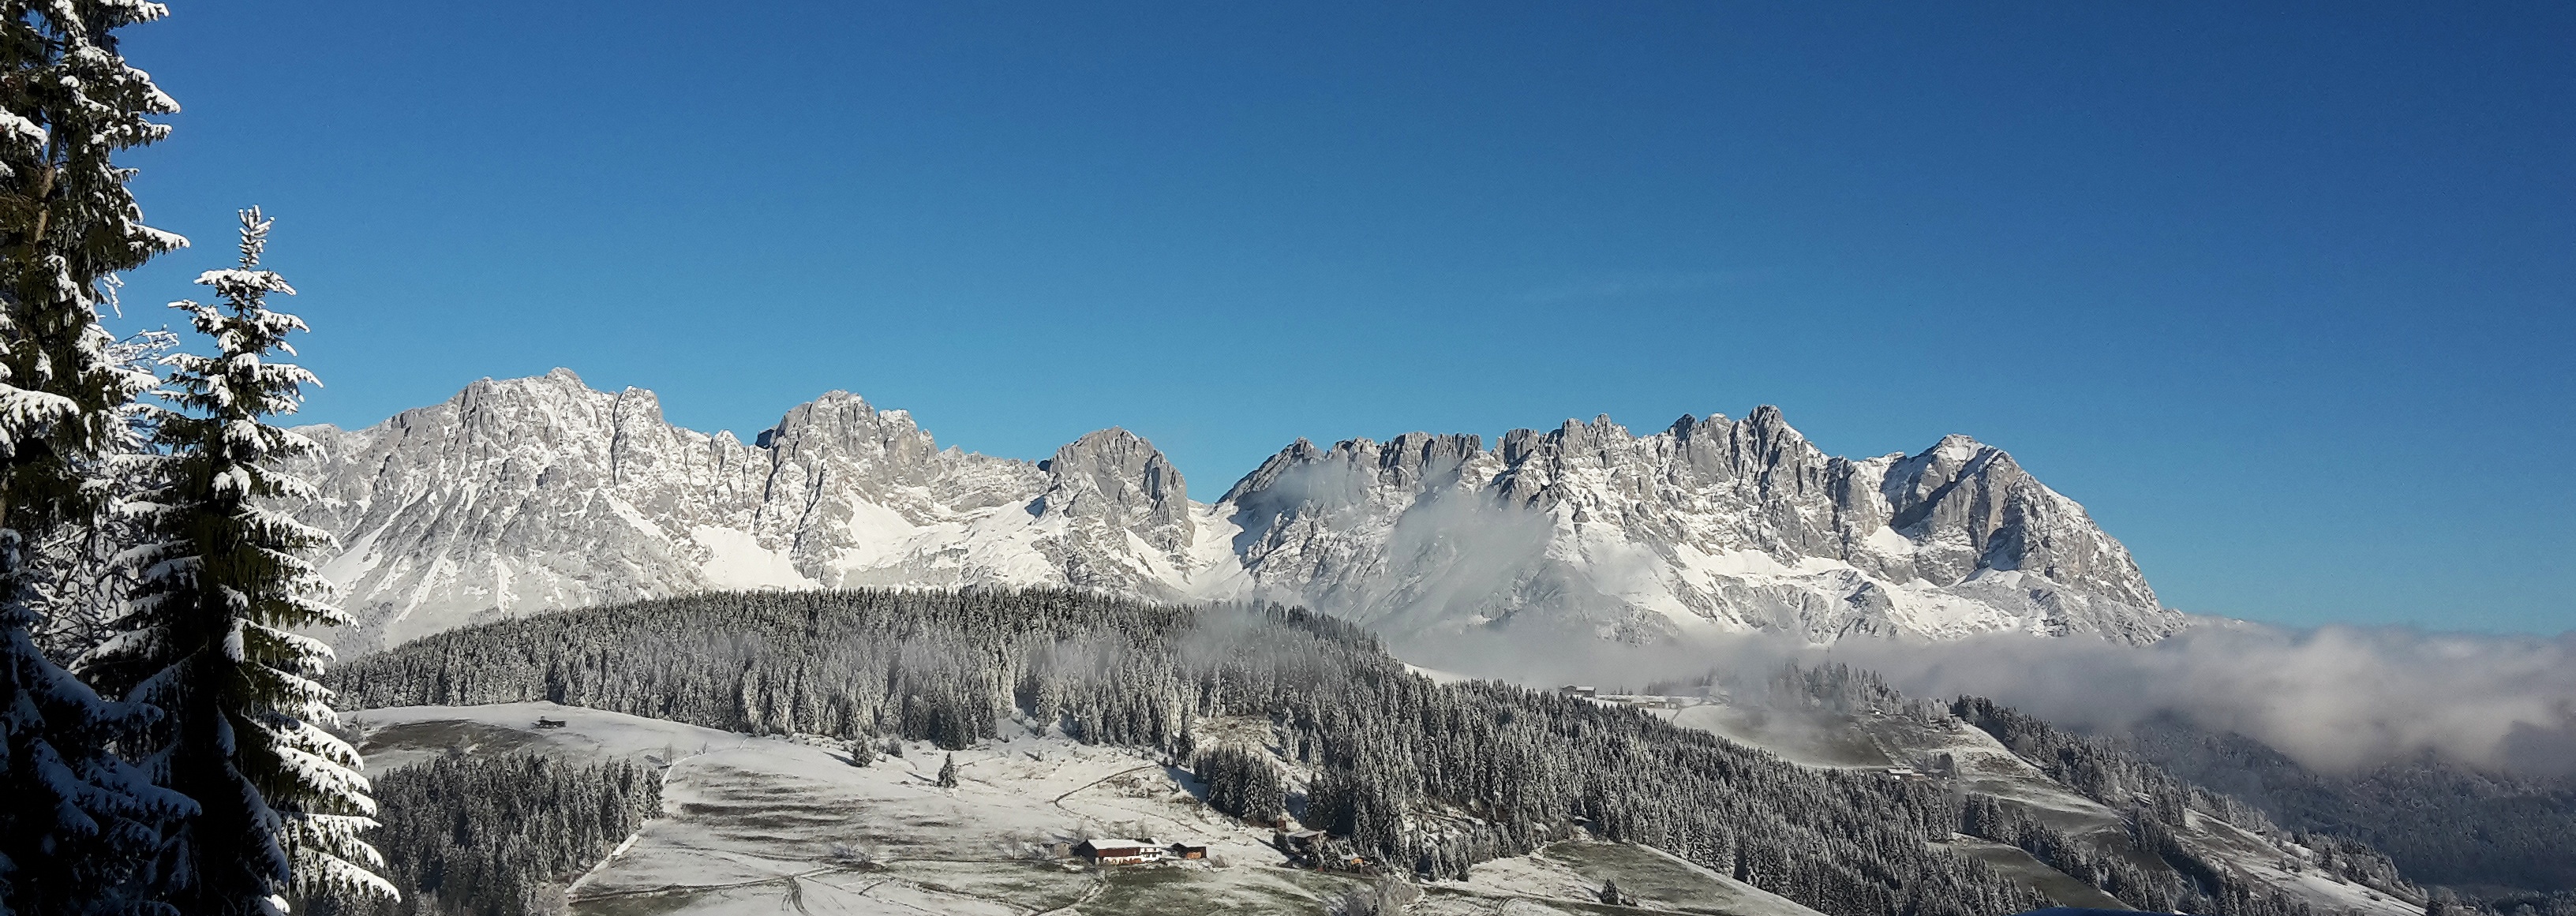
wilderness, mountain, snow, winter, mountain range, panorama, weather, season, ridge, summit, winter sport, alps, plateau, cirque, piste, landform, mountain pass, geographical feature, mountainous landforms, geological phenomenon